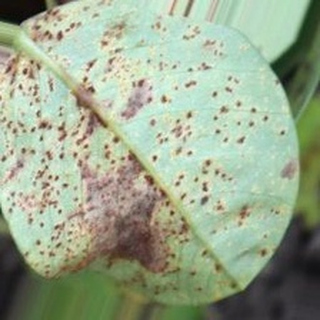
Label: groundnut_rust